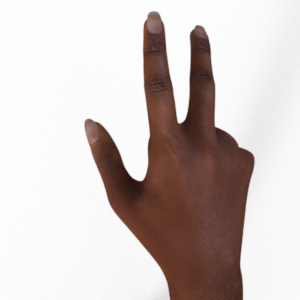
Label: scissors